Minuscule 28

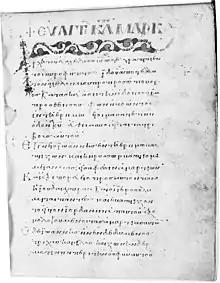
Beginning of Mark's Gospel in Minuscule 28

The Greek text of this codex is considered a representative of the Caesarean text-type in the Gospel of Mark, and the Byzantine text-type in rest of the Gospels. The text-types are groups of different New Testament manuscripts which share specific or generally related readings, which then differ from each other group, and thus the conflicting readings can separate out the groups. These are then used to determine the original text as published; there are three main groups with names: Alexandrian, Western, and Byzantine.